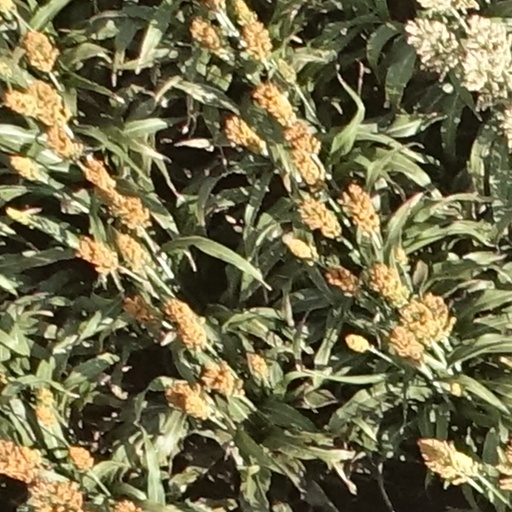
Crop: sorghum